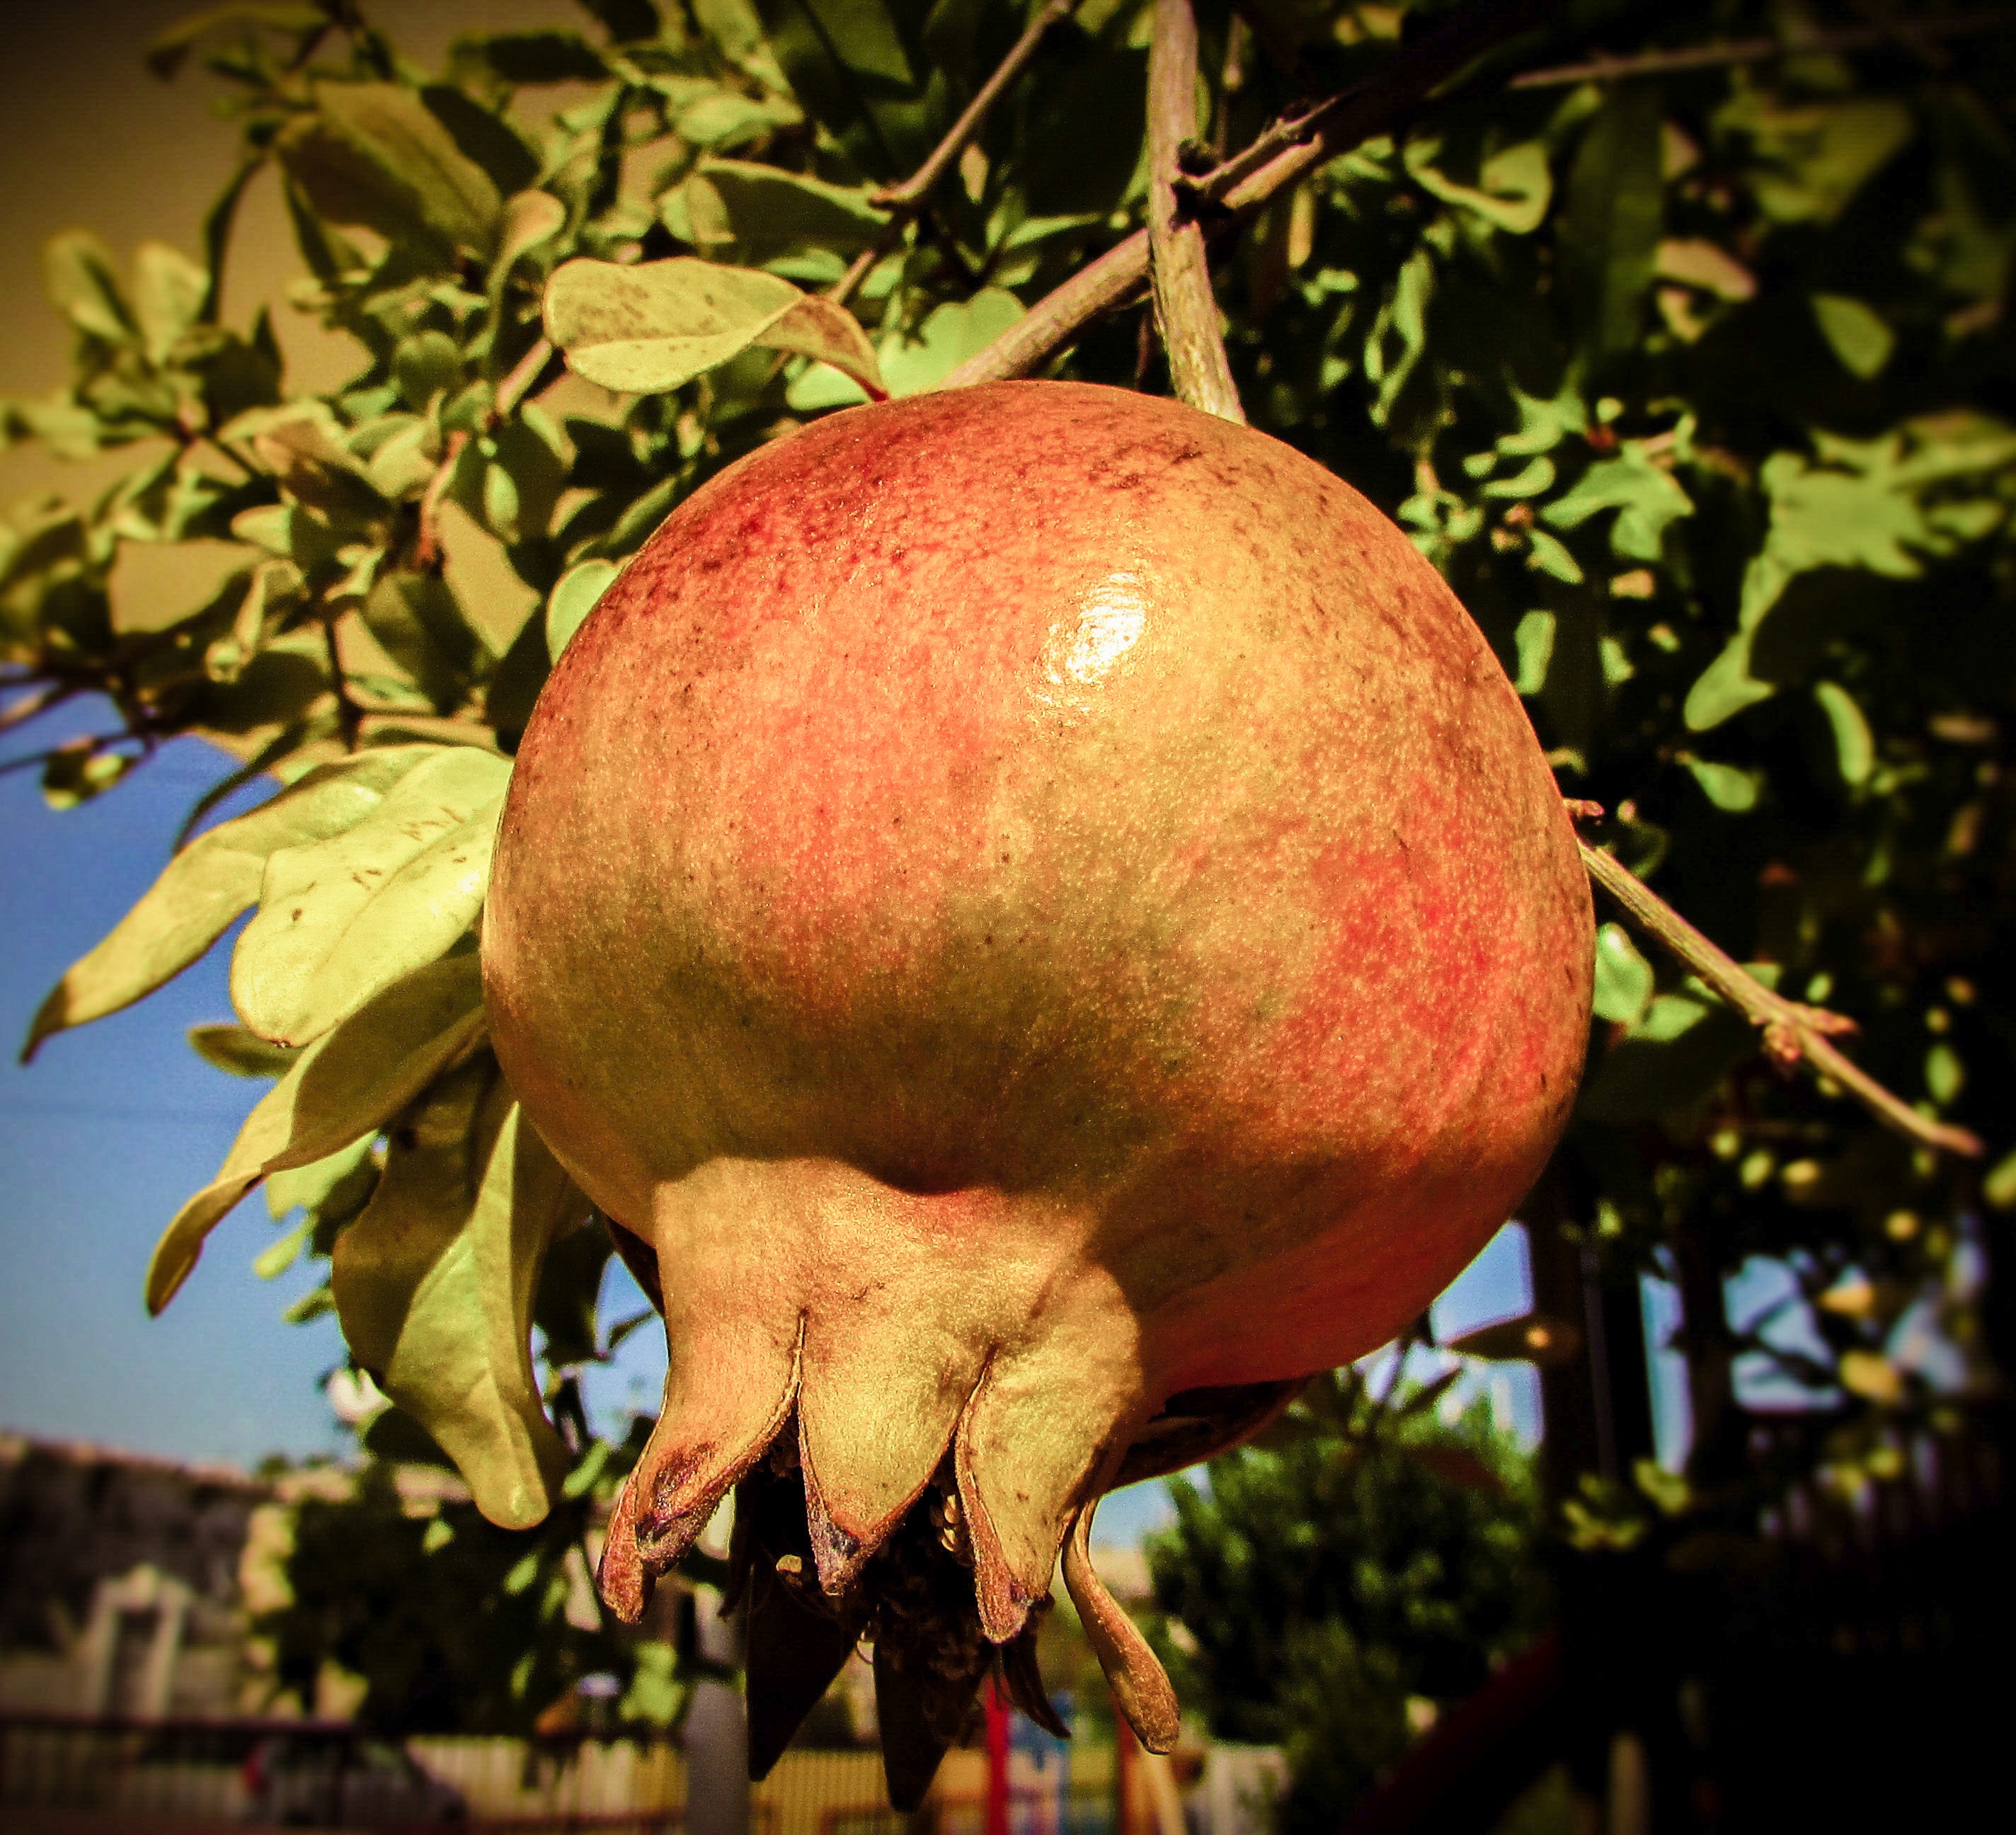
apple, tree, branch, plant, fruit, leaf, flower, food, produce, autumn, botany, garden, healthy, flora, pomegranate, cyprus, organic, flowering plant, woody plant, land plant